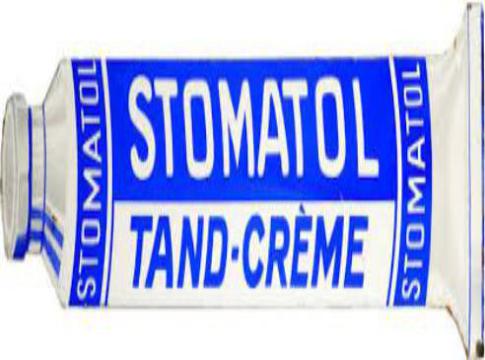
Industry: Necessities